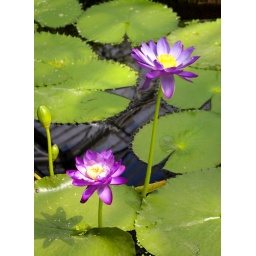
Two beautiful flowers in Kew's waterlily house